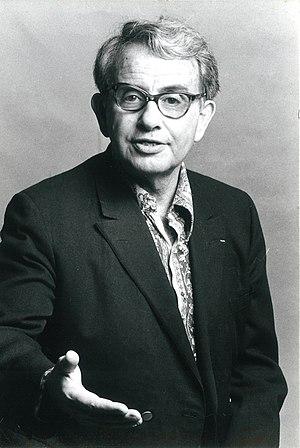
Jacques Canetti dans les années 1960 à Paris
Jacques Canetti, né le 30 mai 1909 à Roussé, en Bulgarie, et mort le 7 juin 1997 à Suresnes, est un directeur artistique et producteur musical chez Polydor et Philips.